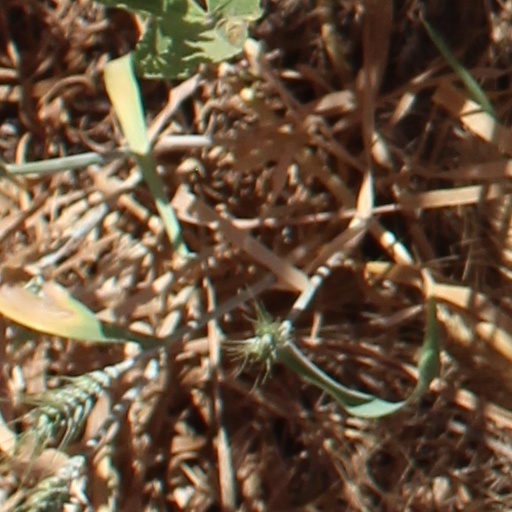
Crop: wheat